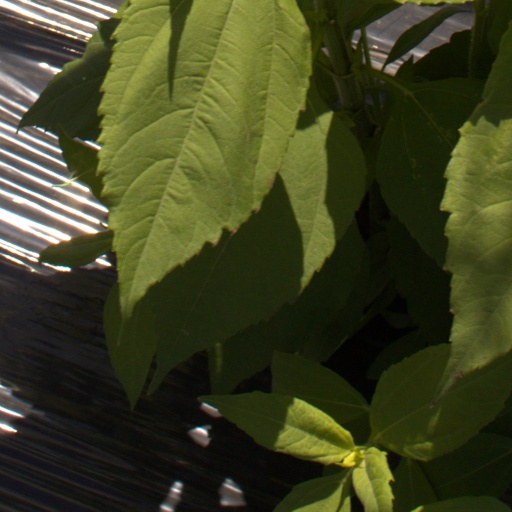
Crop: Jerusalem artichoke